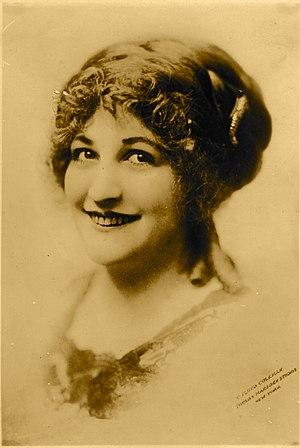
Octavia Handworth est une actrice américaine du cinéma muet et plus particulièrement de la vague scandinave.